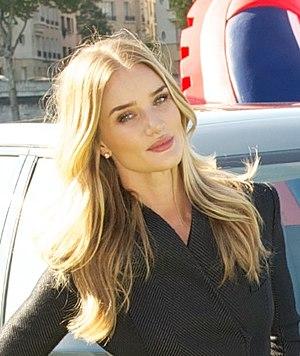
Rosie Alice Huntington-Whiteley, née le 18 avril 1987 à Plymouth, est une mannequin et actrice britannique.